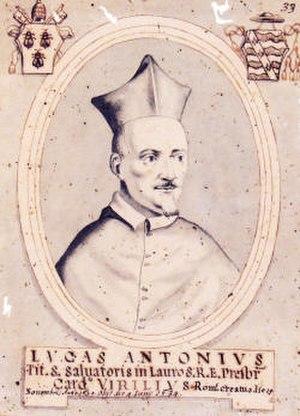
Luca Antonio Virili est un cardinal italien du XVIIᵉ siècle.